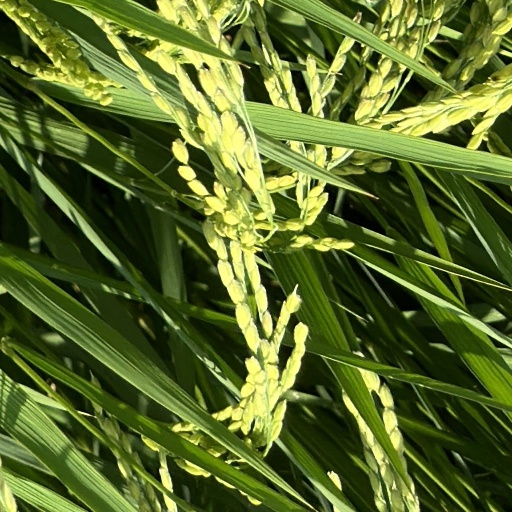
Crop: rice